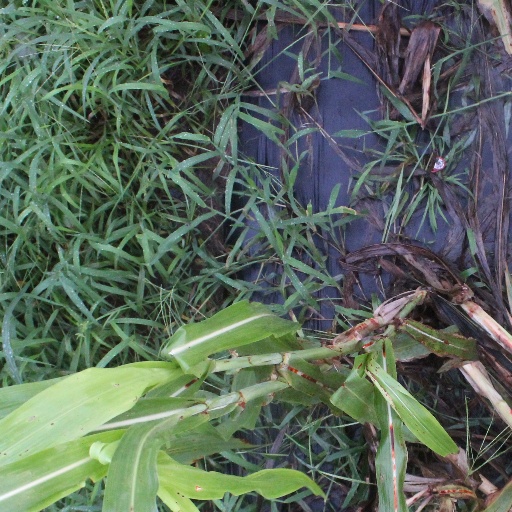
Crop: sorghum